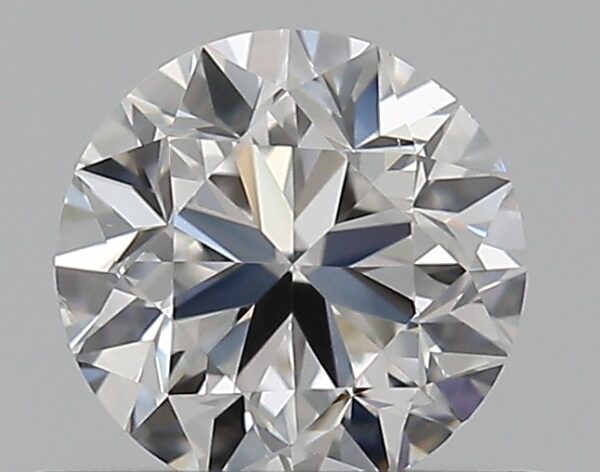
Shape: round
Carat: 0.5
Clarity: SI1
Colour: E
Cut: GD
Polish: EX
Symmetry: GD
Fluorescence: N
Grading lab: GIA
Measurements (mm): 4.86 x 4.91 x 3.2